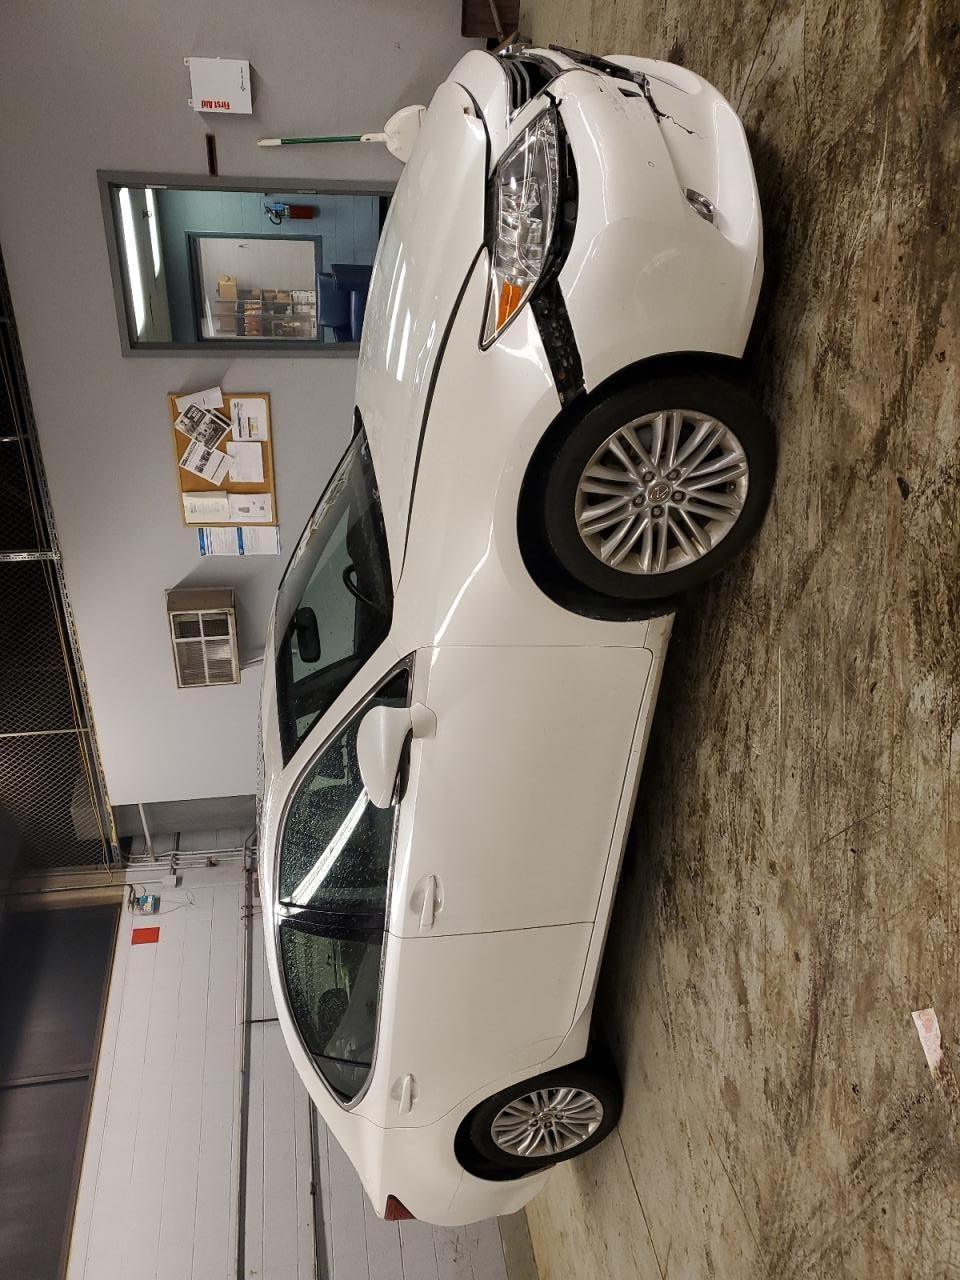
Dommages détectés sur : pare-choc avant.
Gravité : majeur